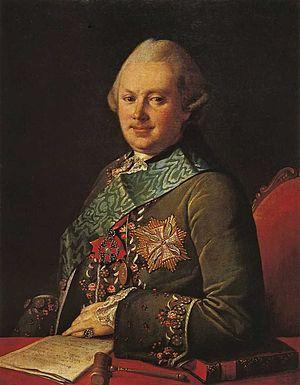
Prince Alexandre Alexeivitch Viazemsky, en russe Алекса́ндр Алексе́евич Вя́земский, né le 14 août 1727, mort le 19 janvier 1793 est un homme politique russe. Il fut procureur général du 14 février 1764 au 17 septembre 1792.